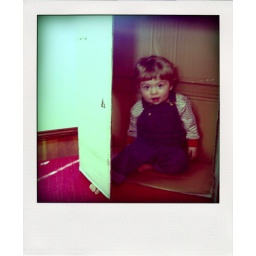
haircut boy in the box